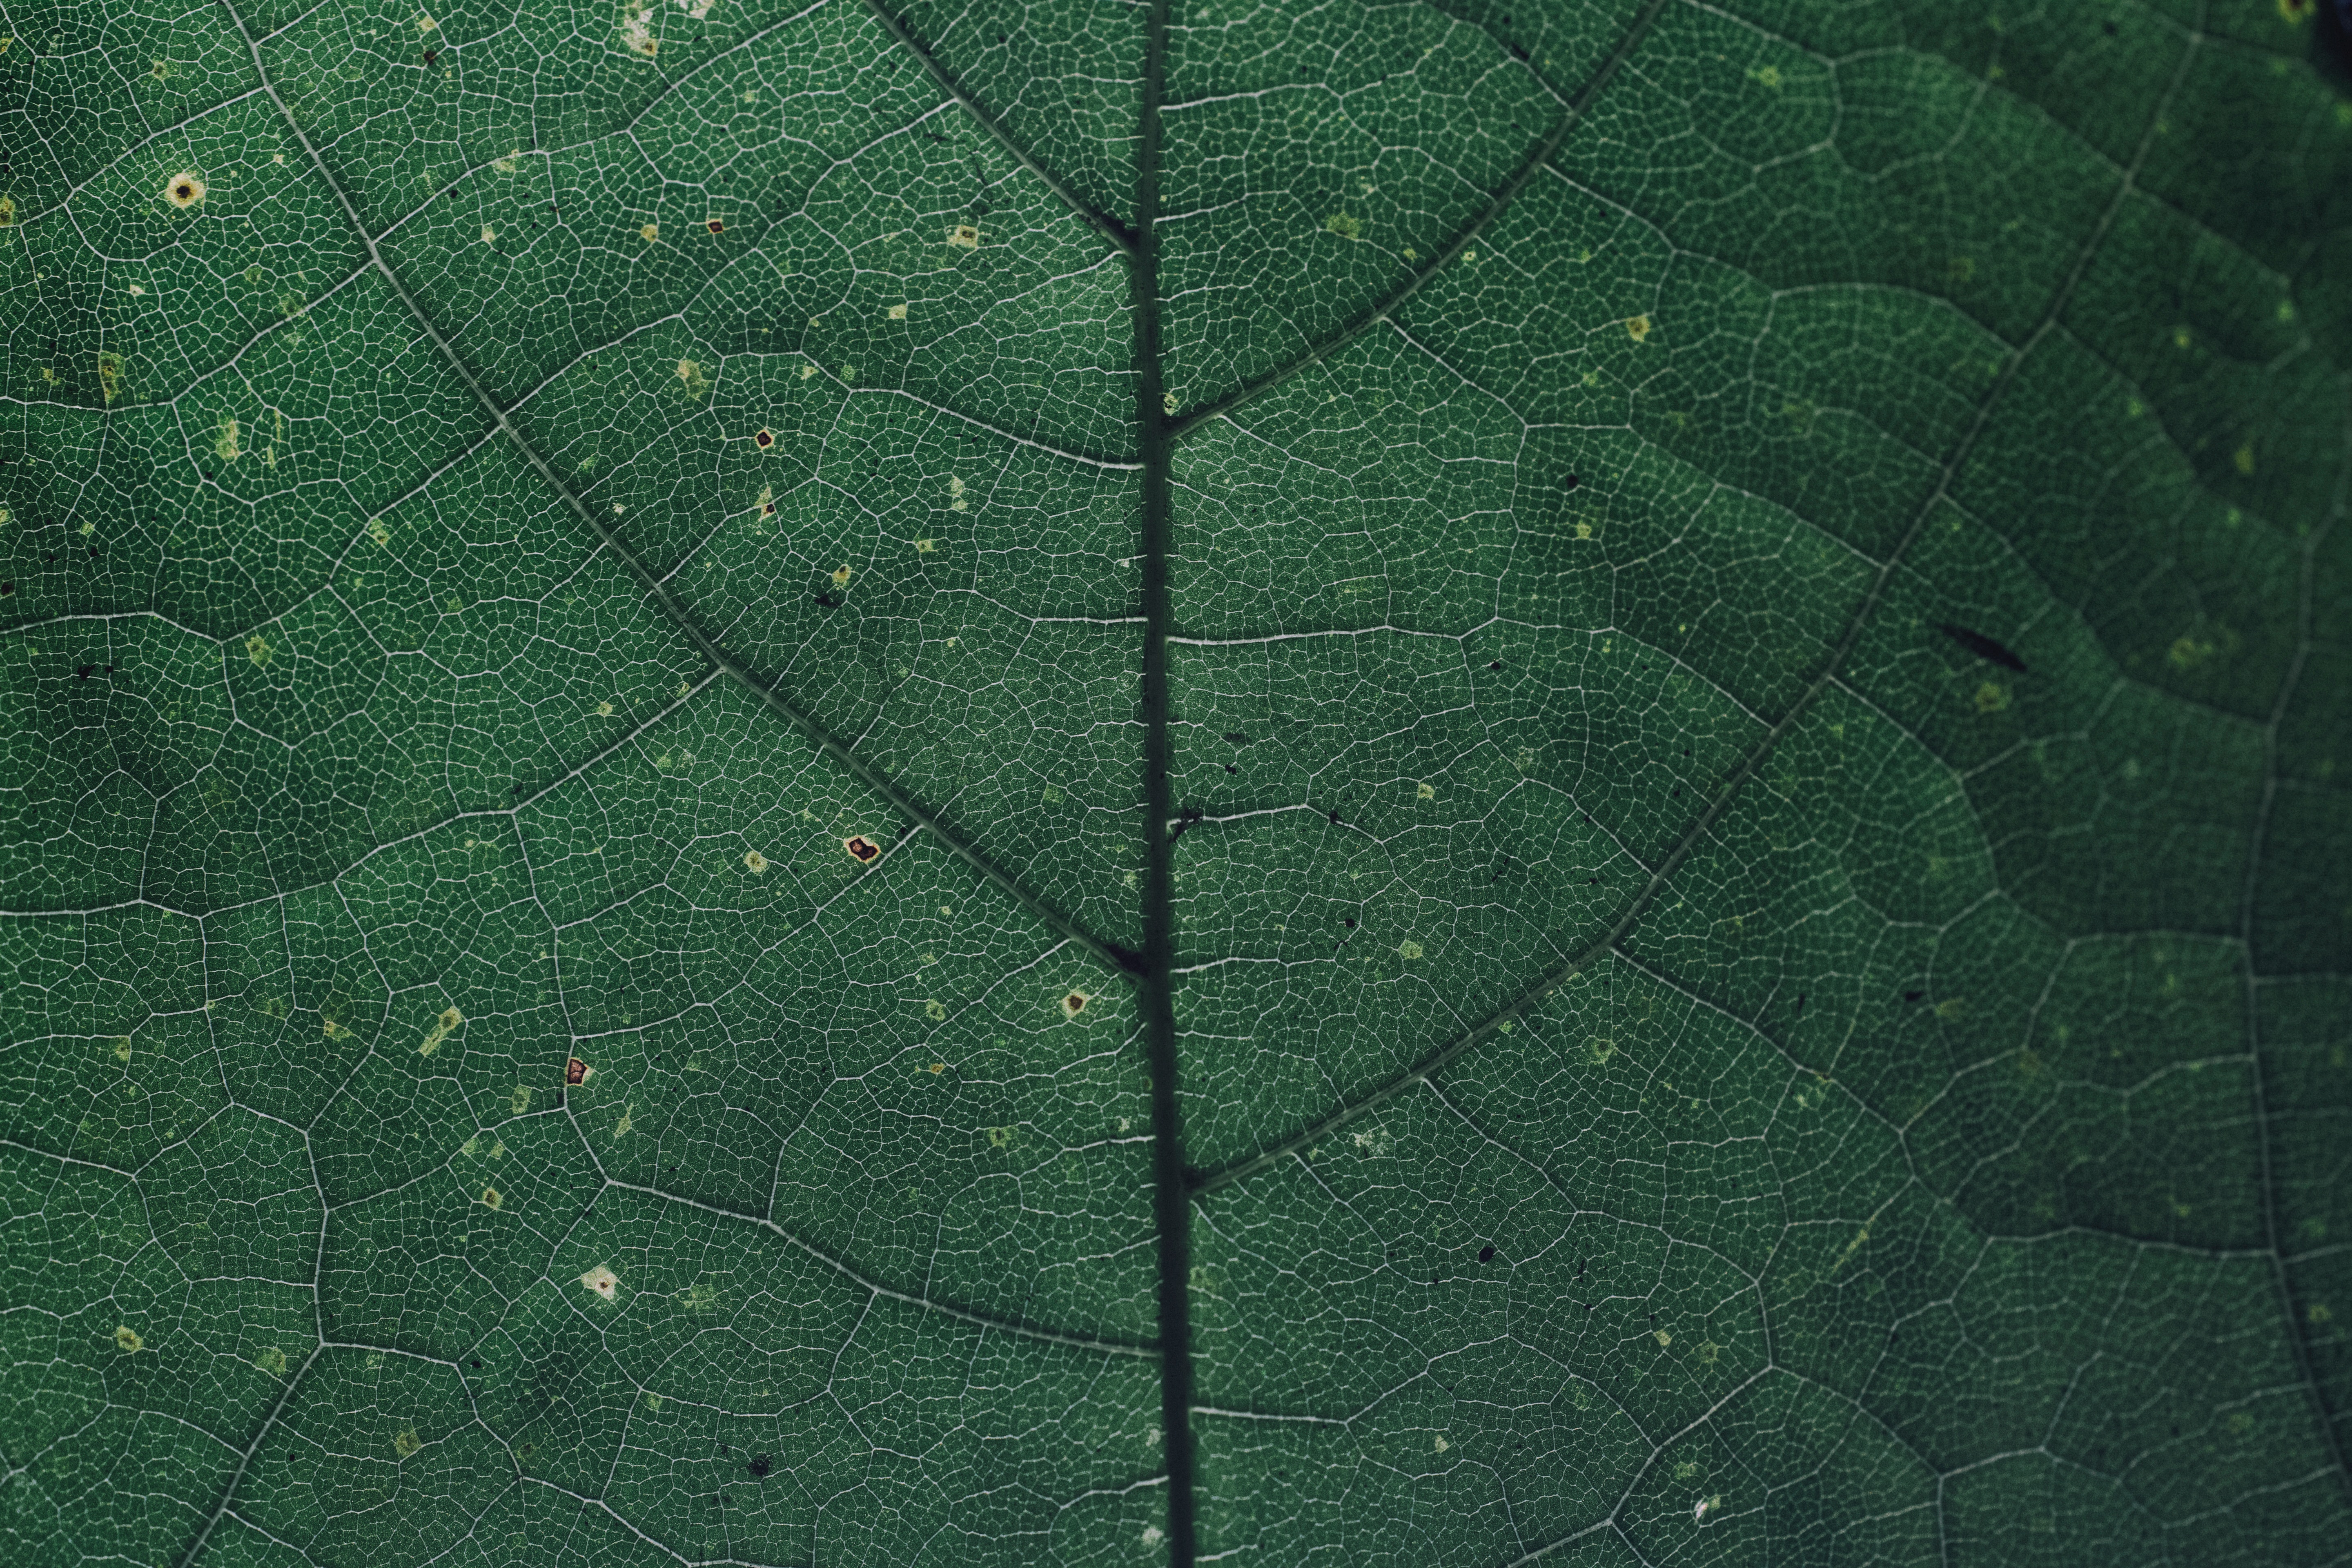
green, leaf, plant, plant pathology, tree, terrestrial plant